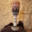
Label: cup